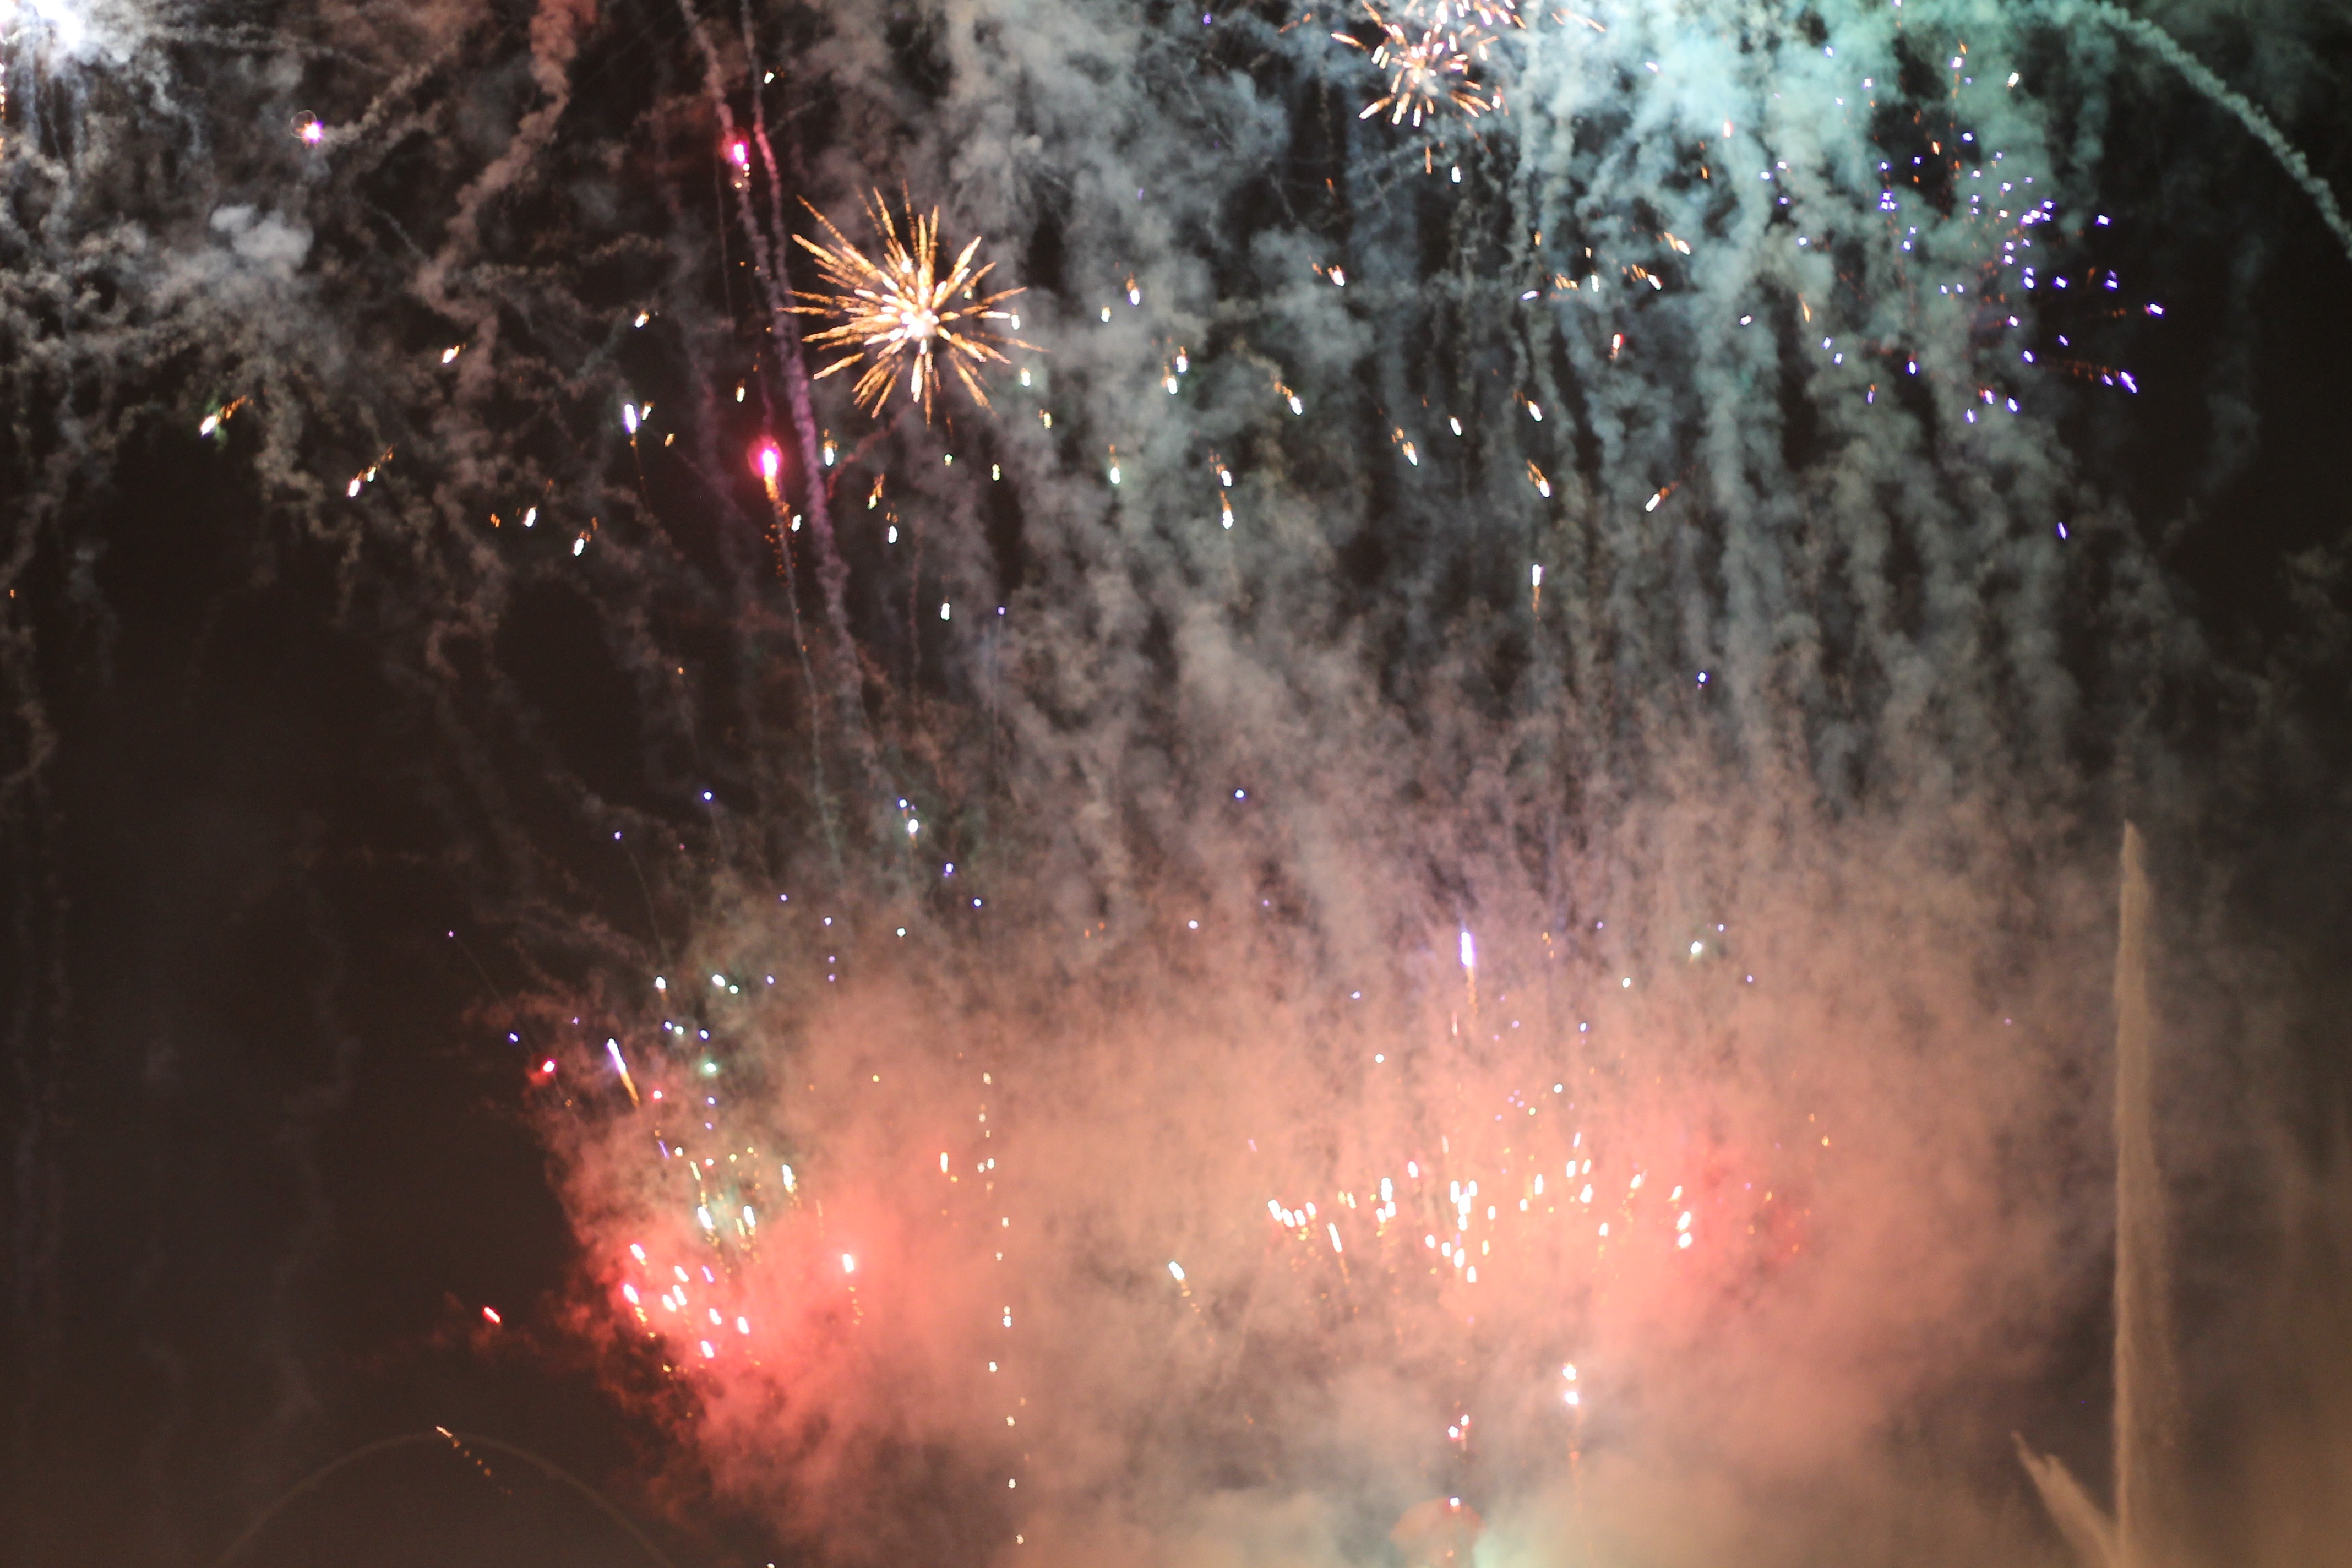
recreation, festival, fireworks, event, firecracker, outdoor recreation